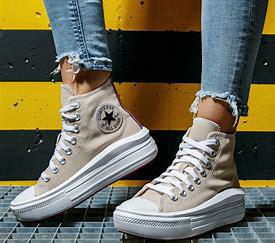
Brand: Converse
Model: Chuck Taylor